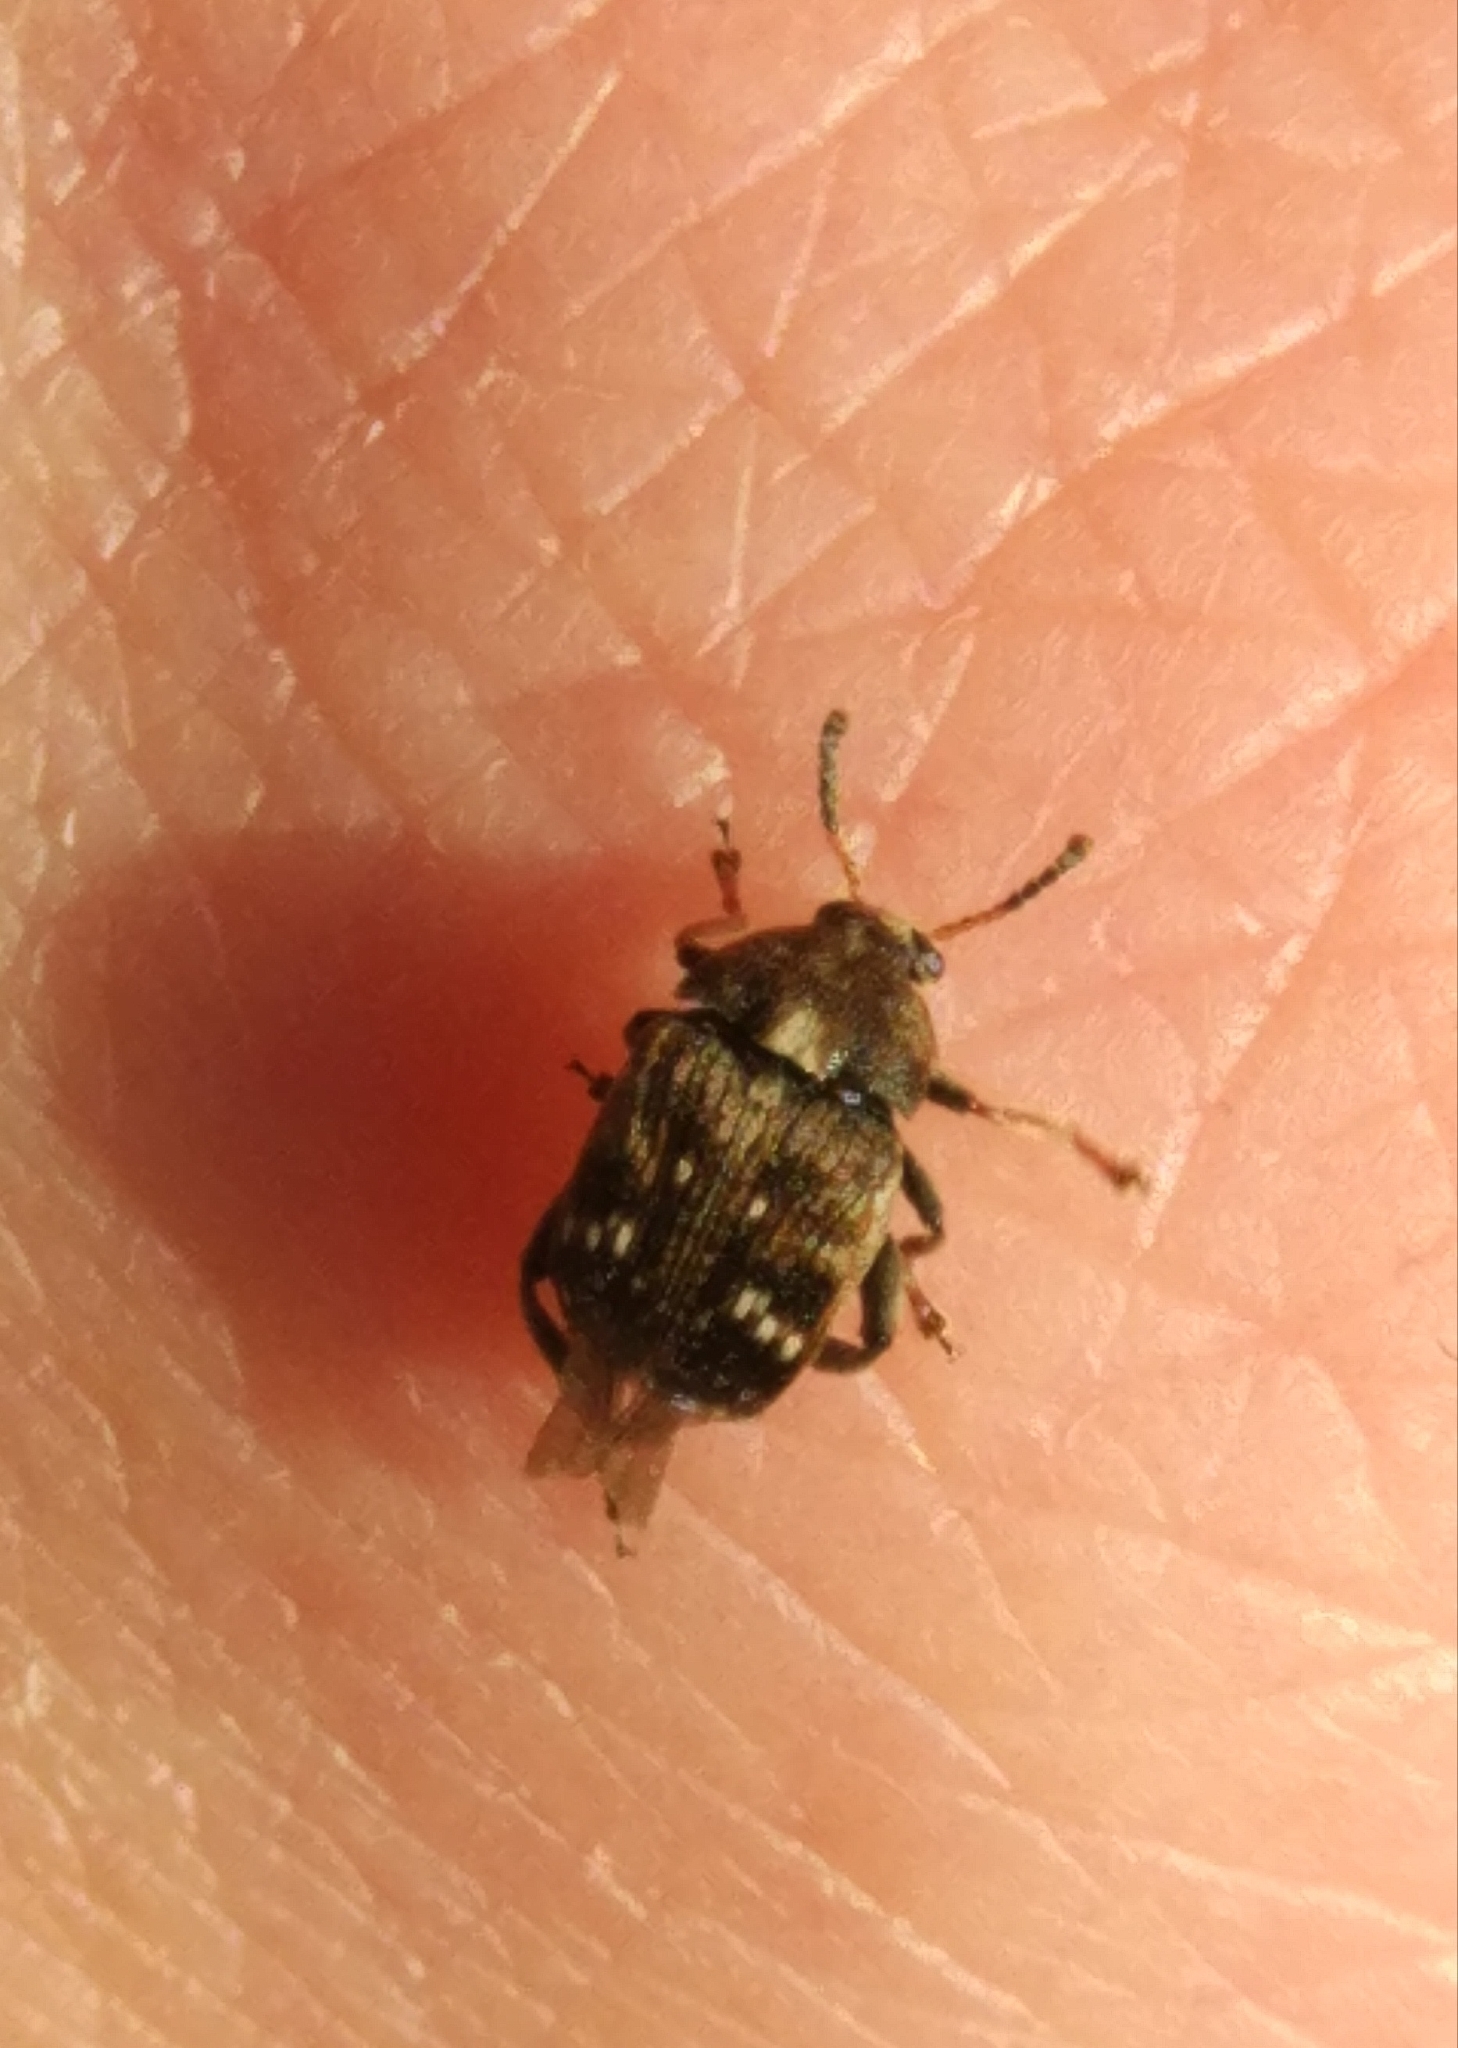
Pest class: pea_weevil